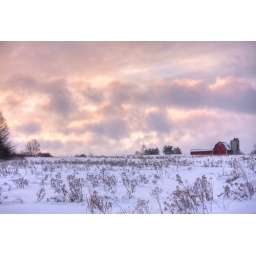
The lake effect snow takes a break allowing for a bit of a sunrise over a red barn in a snow covered field